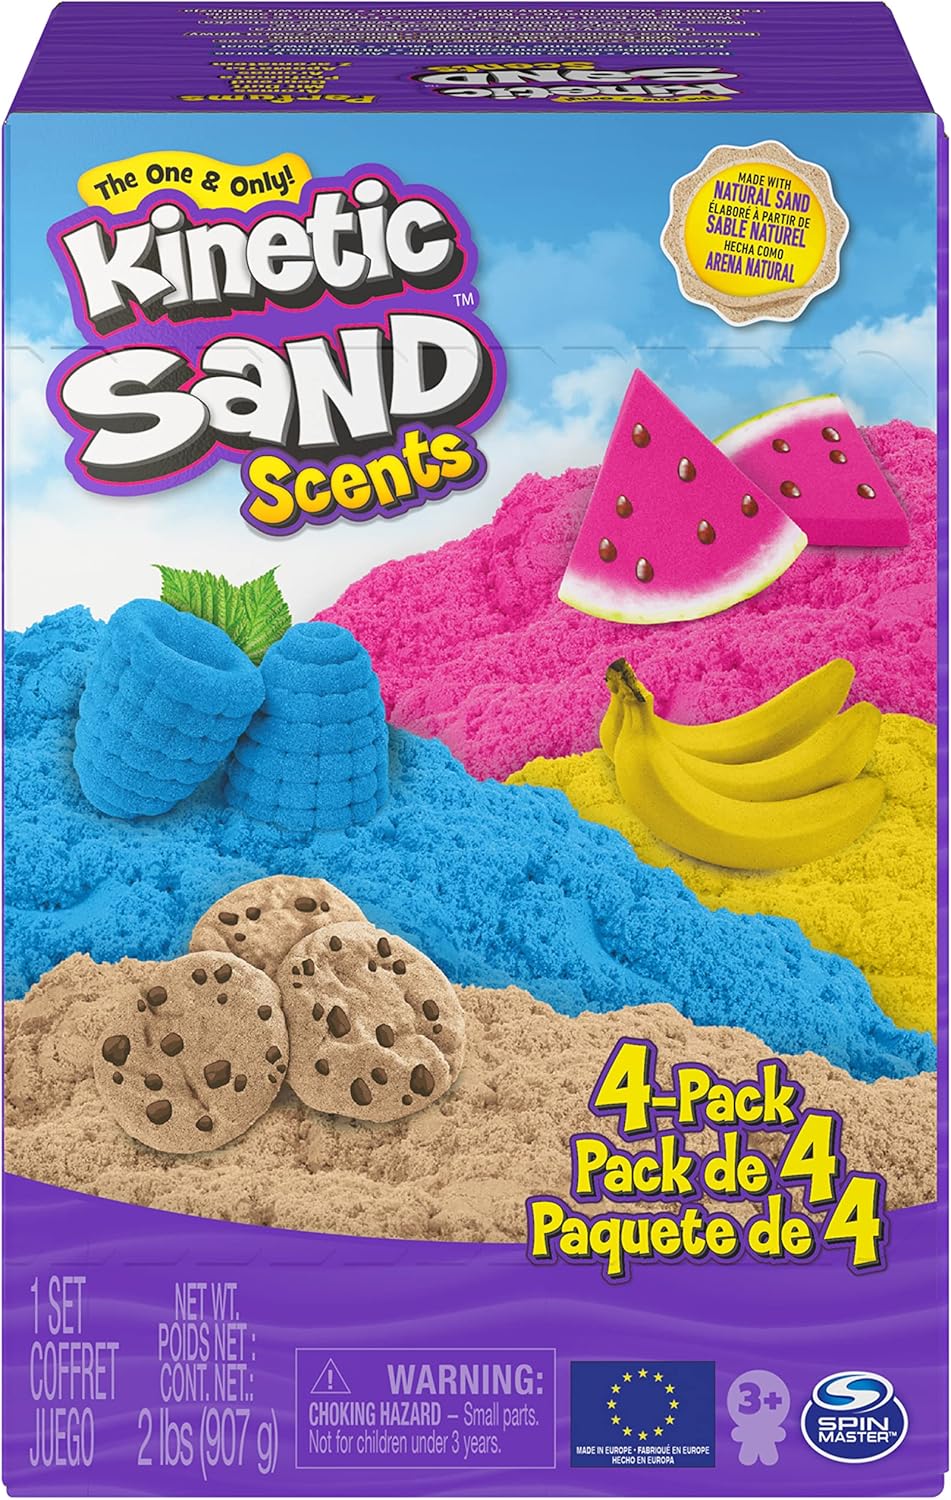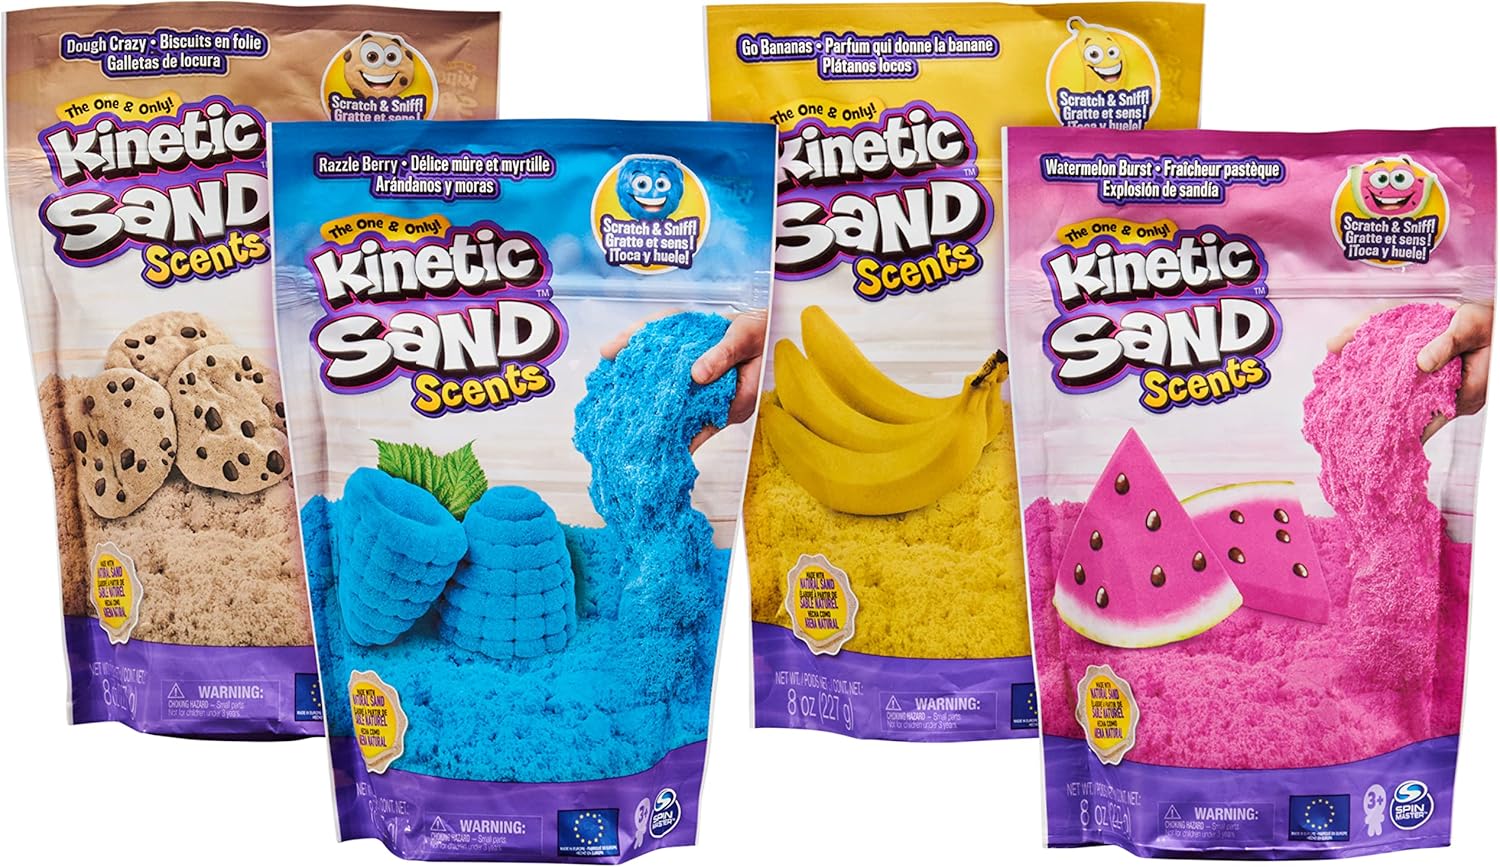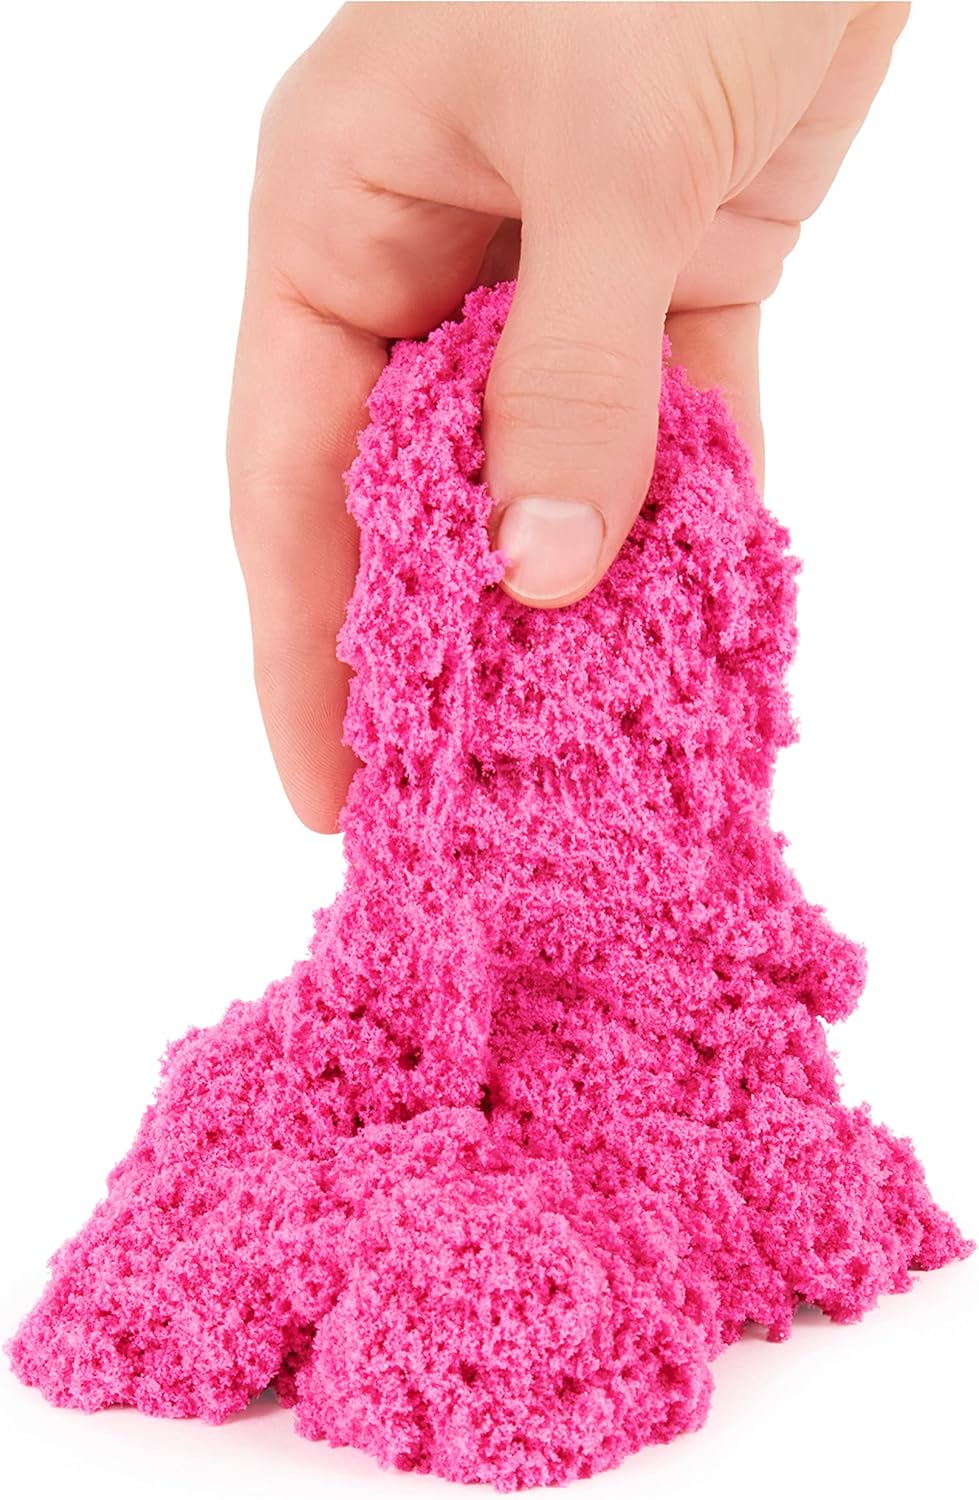
Kinetic Sand Scents, 32oz 4-Pack of Dough Crazy, Banana, Watermelon and Razzle Berry Scented
Category: Toys & Games
Mix, mold and create anything you can imagine with Kinetic Sand Scents 4-Pack, featuring four 8oz bags (32oz total!) of delightfully scented Kinetic Sand! Each bag is filled with light brown Dough Crazy Kinetic Sand that smells like fresh cookies, yellow Go Bananas sand that smells like sweet bananas, pink Watermelon Burst sand that smells like the juicy melon and Razzle Berry sand that smells like blue raspberry sour candy! Kinetic Sand is the original magical, moldable and mesmerizing sand. It flows through your hands and never dries out, so you can play again and again. Mix together different Kinetic Sand Scents and create all-new scent and color combinations! Squish it, mix it, cut it or mold it – the creative possibilities are endless! The unique Kinetic Sand formula makes it easy to shape and mold anything you can imagine. Create again and again and let Kinetic Sand flow through your hands. Kinetic Sand is made from natural sand and is wheat, gluten and casein free. Kinetic Sand is so satisfying, you won’t be able to put it down – and now, you won’t be able to resist smelling it! Feel the fun with the Kinetic Sand Scents 4-Pack!
Features: 4 KINETIC SAND SCENTS: This set has 8oz each of light brown (Dough Crazy), yellow (Go Bananas), pink (Watermelon Burst) and blue (Razzle Berry) scented Kinetic Sand! Mix for new colors and scents! | MAGICAL FLOWING SAND: Feel the difference with Kinetic Sand, the original magical, moldable, and mesmerizing sand. Its unique formula makes it stick together so it easily shapes and molds. | ENCOURGES CREATIVITY: Kinetic Sand encourages creativity! It never dries out, so you can create again and again. Create anything you can imagine – the possibilities are endless! | Kinetic Sand Scents are perfect for imaginative play and make a great gift for kids aged 3 and up. Kinetic Sand is made from natural sand and is wheat, gluten and casein free, making it safe for play. | Includes: 8oz Dough Crazy Scented Kinetic Sand (Light Brown), 8oz Go Bananas Scented Kinetic Sand (Yellow), 8oz Watermelon Burst Scented Kinetic Sand (Pink), 8oz Razzle Berry Scented Kinetic Sand (Blue) | Covered by the Spin Master Care Commitment. See below for full details